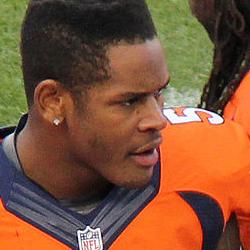
Age: 21